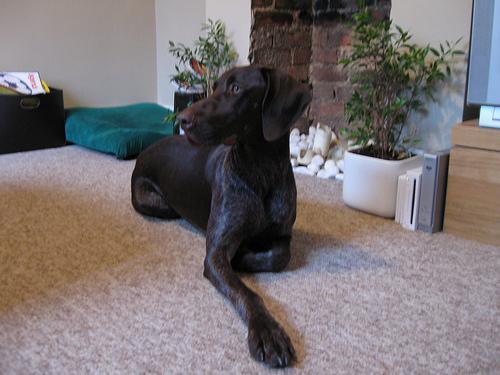
german shorthaired